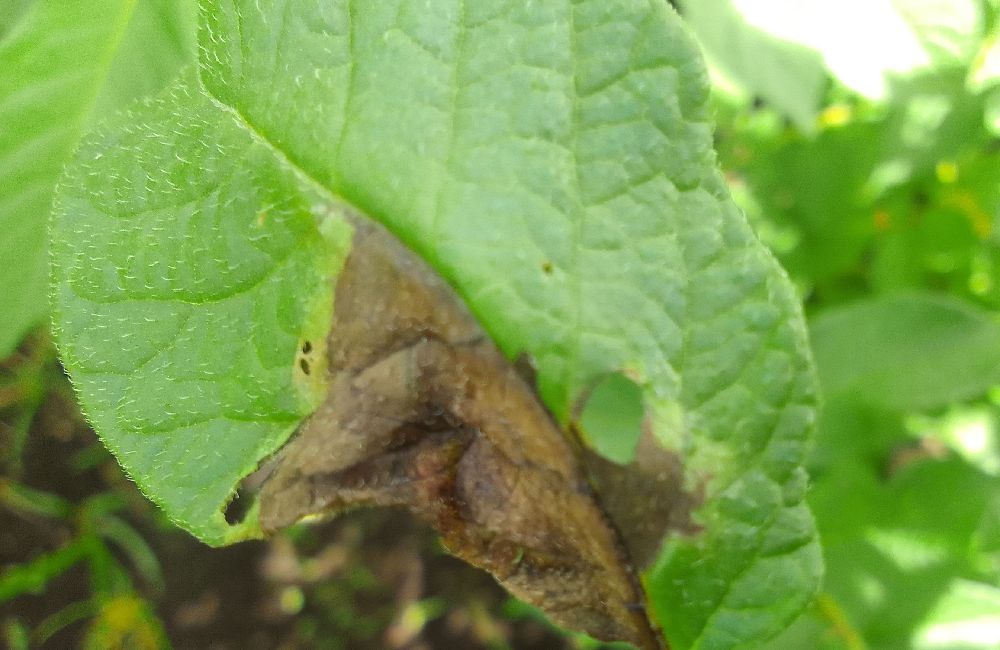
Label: Late blight